Sergio Pininfarina

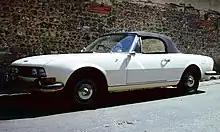
Sergio Pininfarina's design for the Peugeot 504 Cabriolet created a car described recently in Auto, Motor und Sport as "the most beautiful Peugeot to date".

In 1965 it was Sergio Pininfarina who personally persuaded Enzo Ferrari to adopt a "rear-mid" engine configuration for a new line of road cars, with the engine positioned behind the driver, but ahead of the rear wheels. The resulting concept car, Ferrari 365 P Berlinetta Speciale was presented at the Paris Motor Show in October, although it would be another two years before the cars were offered for sale.